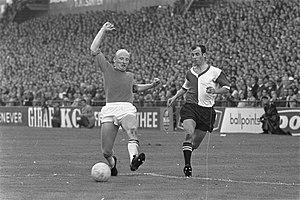
Feyenoord Rotterdam, couramment appelé Feyenoord, est un club de football néerlandais originaire du sud de Rotterdam et fondé le 19 juillet 1908.